Cologne–Düsseldorf rivalry

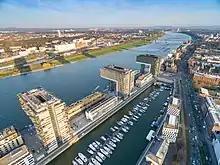
Crane houses in the Rheinauhafen in Cologne

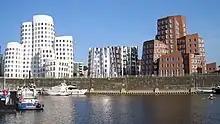
Gehry buildings at Zollhafen in Düsseldorf

The actual rivalry between the two cities of Düsseldorf and Cologne began with industrialisation, as location qualities played an increasingly important role in the settlement of businesses and trades. Cologne compensated for the loss of the right to stack by relying on the modern means of transport, the railway, and developing into a central transport hub. In 1825, Cologne merchant Peter Heinrich Merkens founded the "Preußisch-Rheinische Dampfschifffahrtsgesellschaft" (Prussian-Rhenish Steamship Company), a forerunner of today's Köln-Düsseldorfer, which has its legal seat in Düsseldorf but is administered from Cologne and which, despite its name, has no regular scheduled shipping service between the two cities in its timetable. In Düsseldorf, "the sleepy city of art and gardens", the path to modern economic and transport policy was delayed.